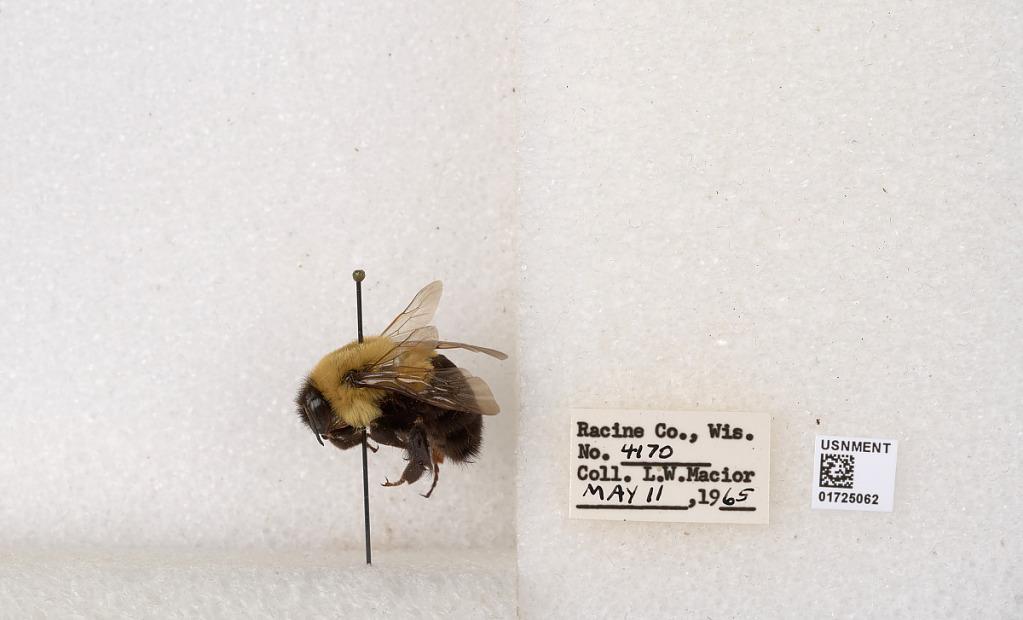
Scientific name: Bombus impatiens Cresson
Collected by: L. Macior
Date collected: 1965-5-11
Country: United States
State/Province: Wisconsin
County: Racine
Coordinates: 42.7299, -87.8123